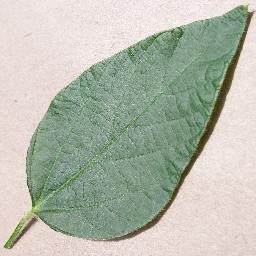
Label: Soybean___healthy